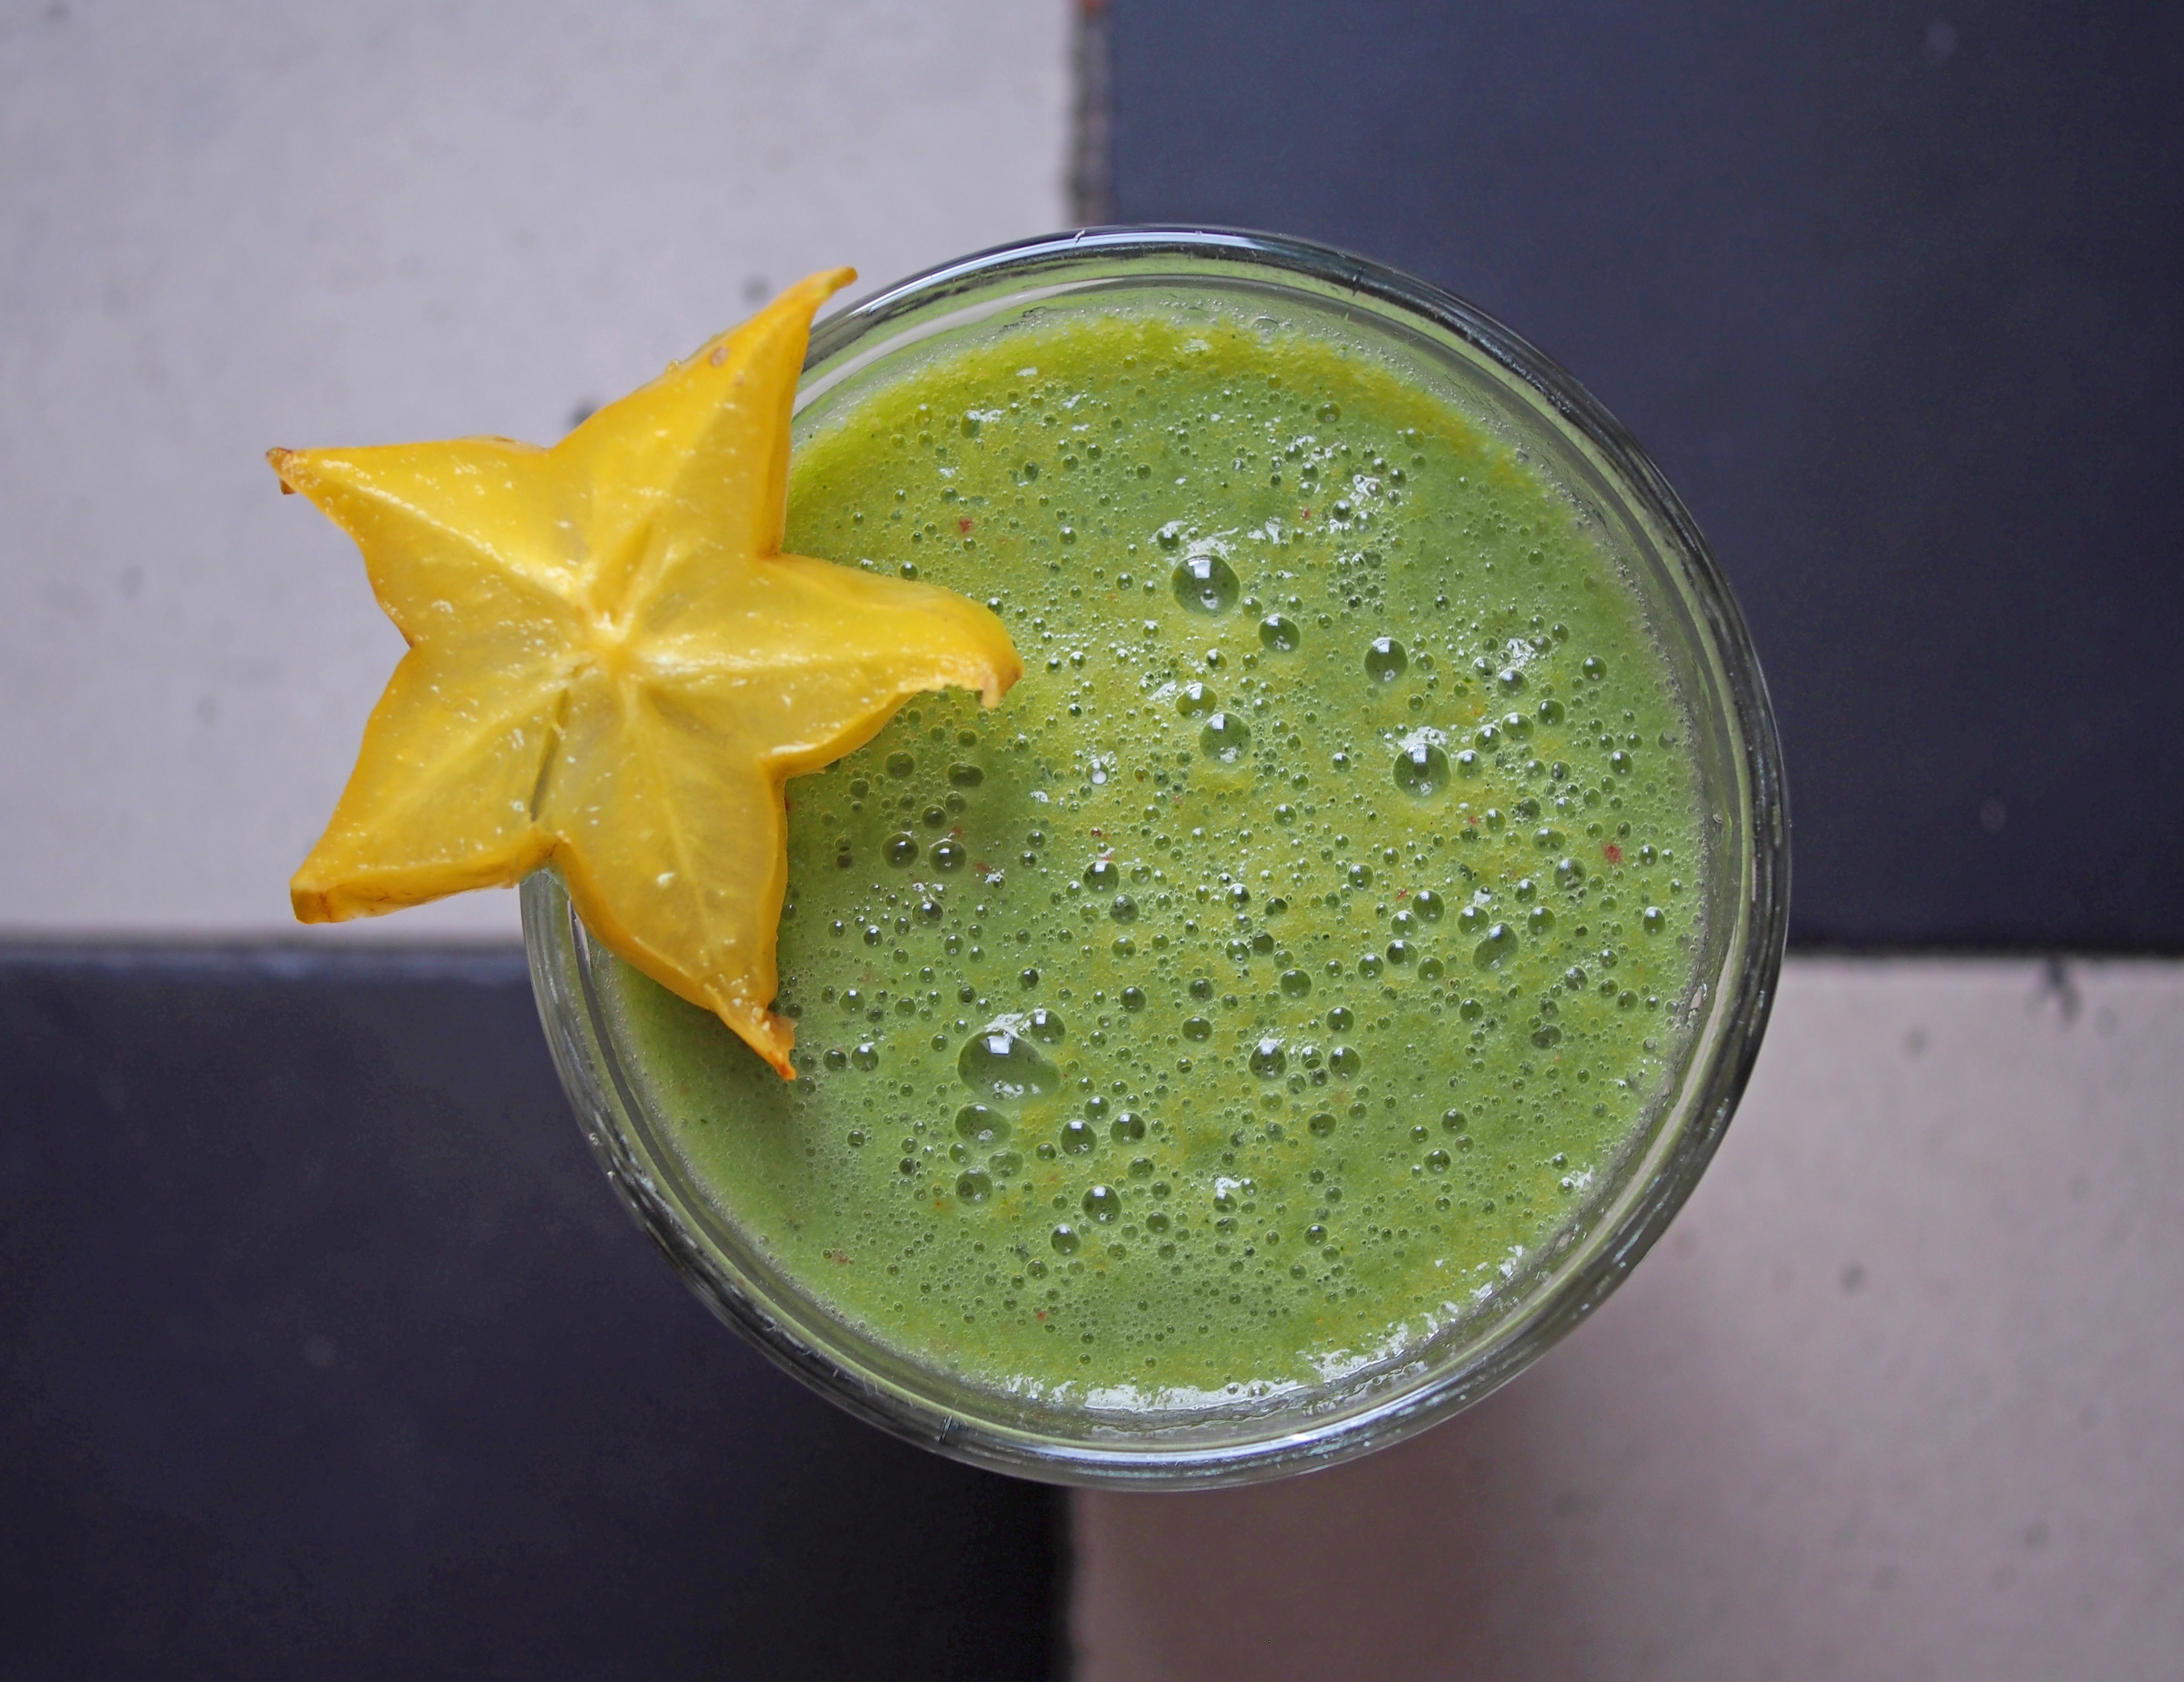
plant, fruit, food, produce, drink, avocado, healthy, smoothie, juice, nutrition, vegetables, mixer, fruits, vegan, spinach, vitamins, frisch, vital substances, flowering plant, green smoothie, carambola, star fruit, land plant